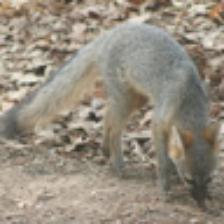
Label: NonHuman